Drag Me to Hell

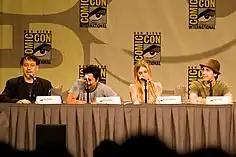
Director Sam Raimi and actors Dileep Rao, Alison Lohman, and Justin Long discussing the film at San Diego Comic-Con in 2008

The film includes cameo appearances by Raimi himself as an uncredited ghost at the séance, his younger brother Ted as a doctor, and his eldest children Emma, Henry, and Lorne in minor roles. Frequent Raimi collaborator Scott Spiegel appears as a mourner at the death feast, while fellow frequent Raimi collaborator John Paxton and Irene Roseen appear as the old couple at the diner.